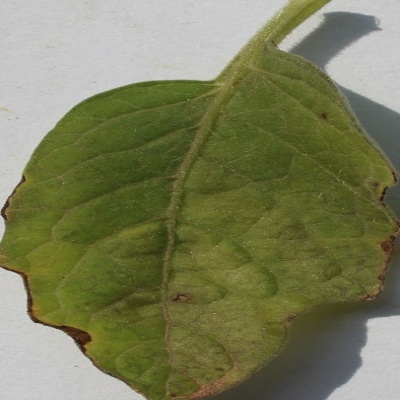
Crop: Tomato
Condition: leaf blight